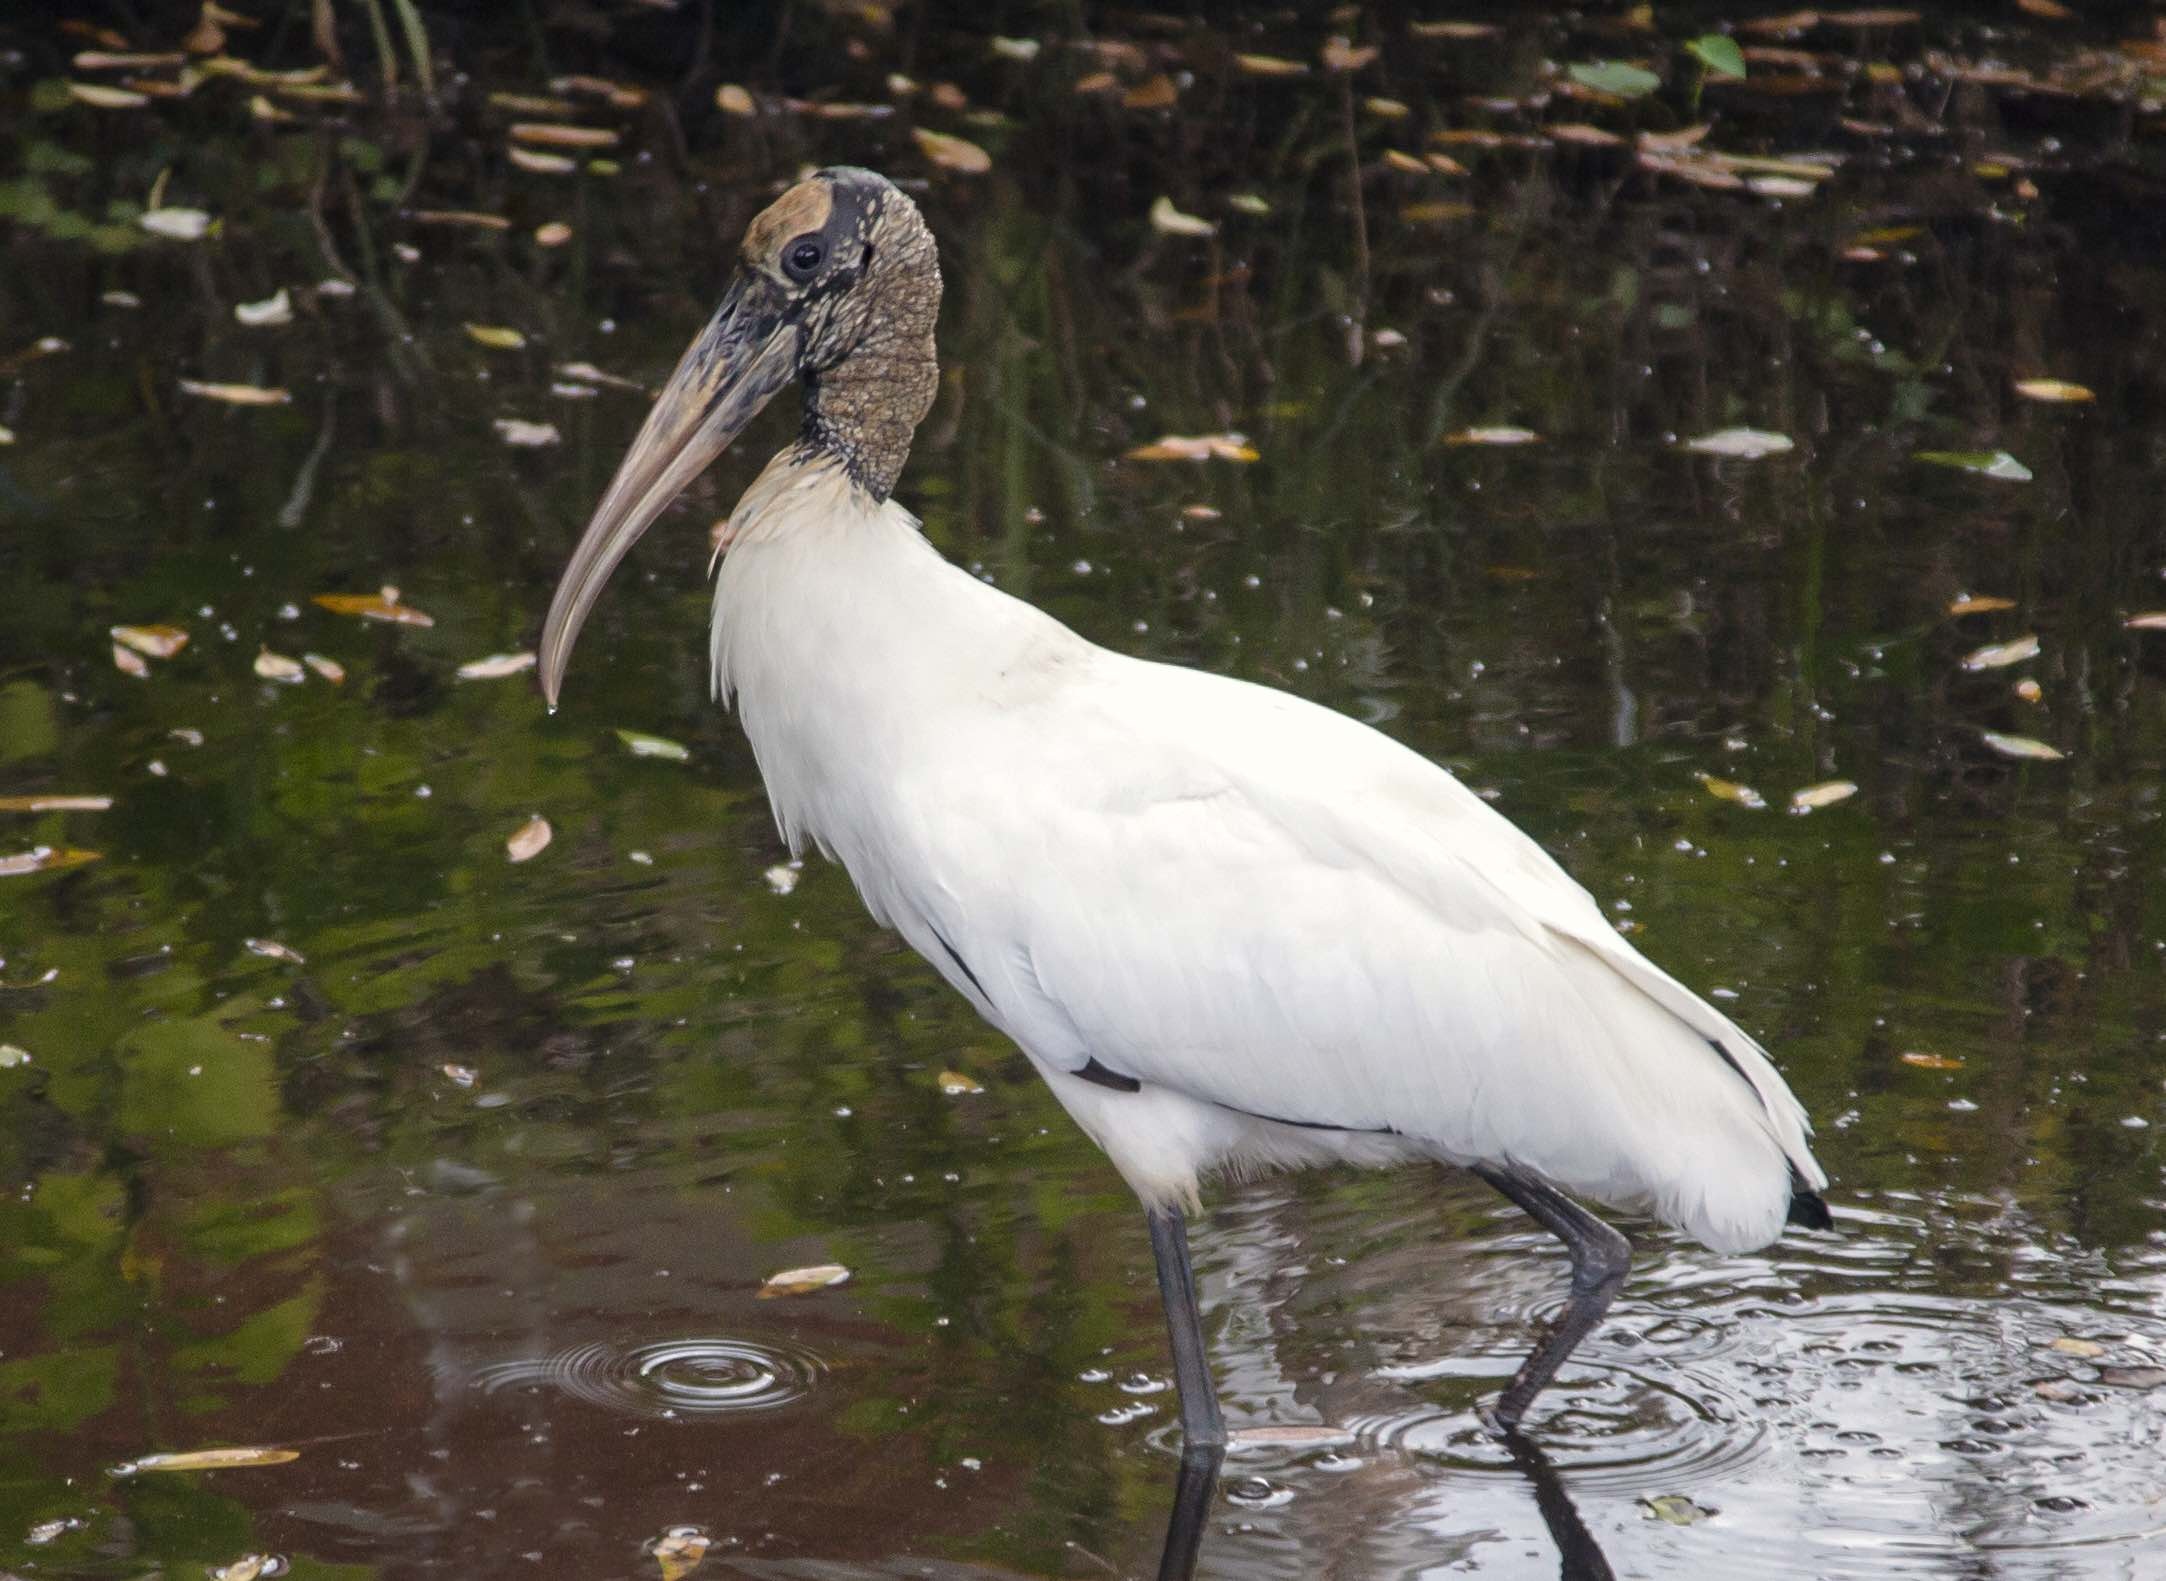
nature, bird, wood, white, wildlife, wild, beak, fauna, stork, endangered, vertebrate, large, egret, heron, ibis, rare, florida, pelecaniformes, white stork, great egret, ciconiiformes